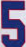
Number: 5